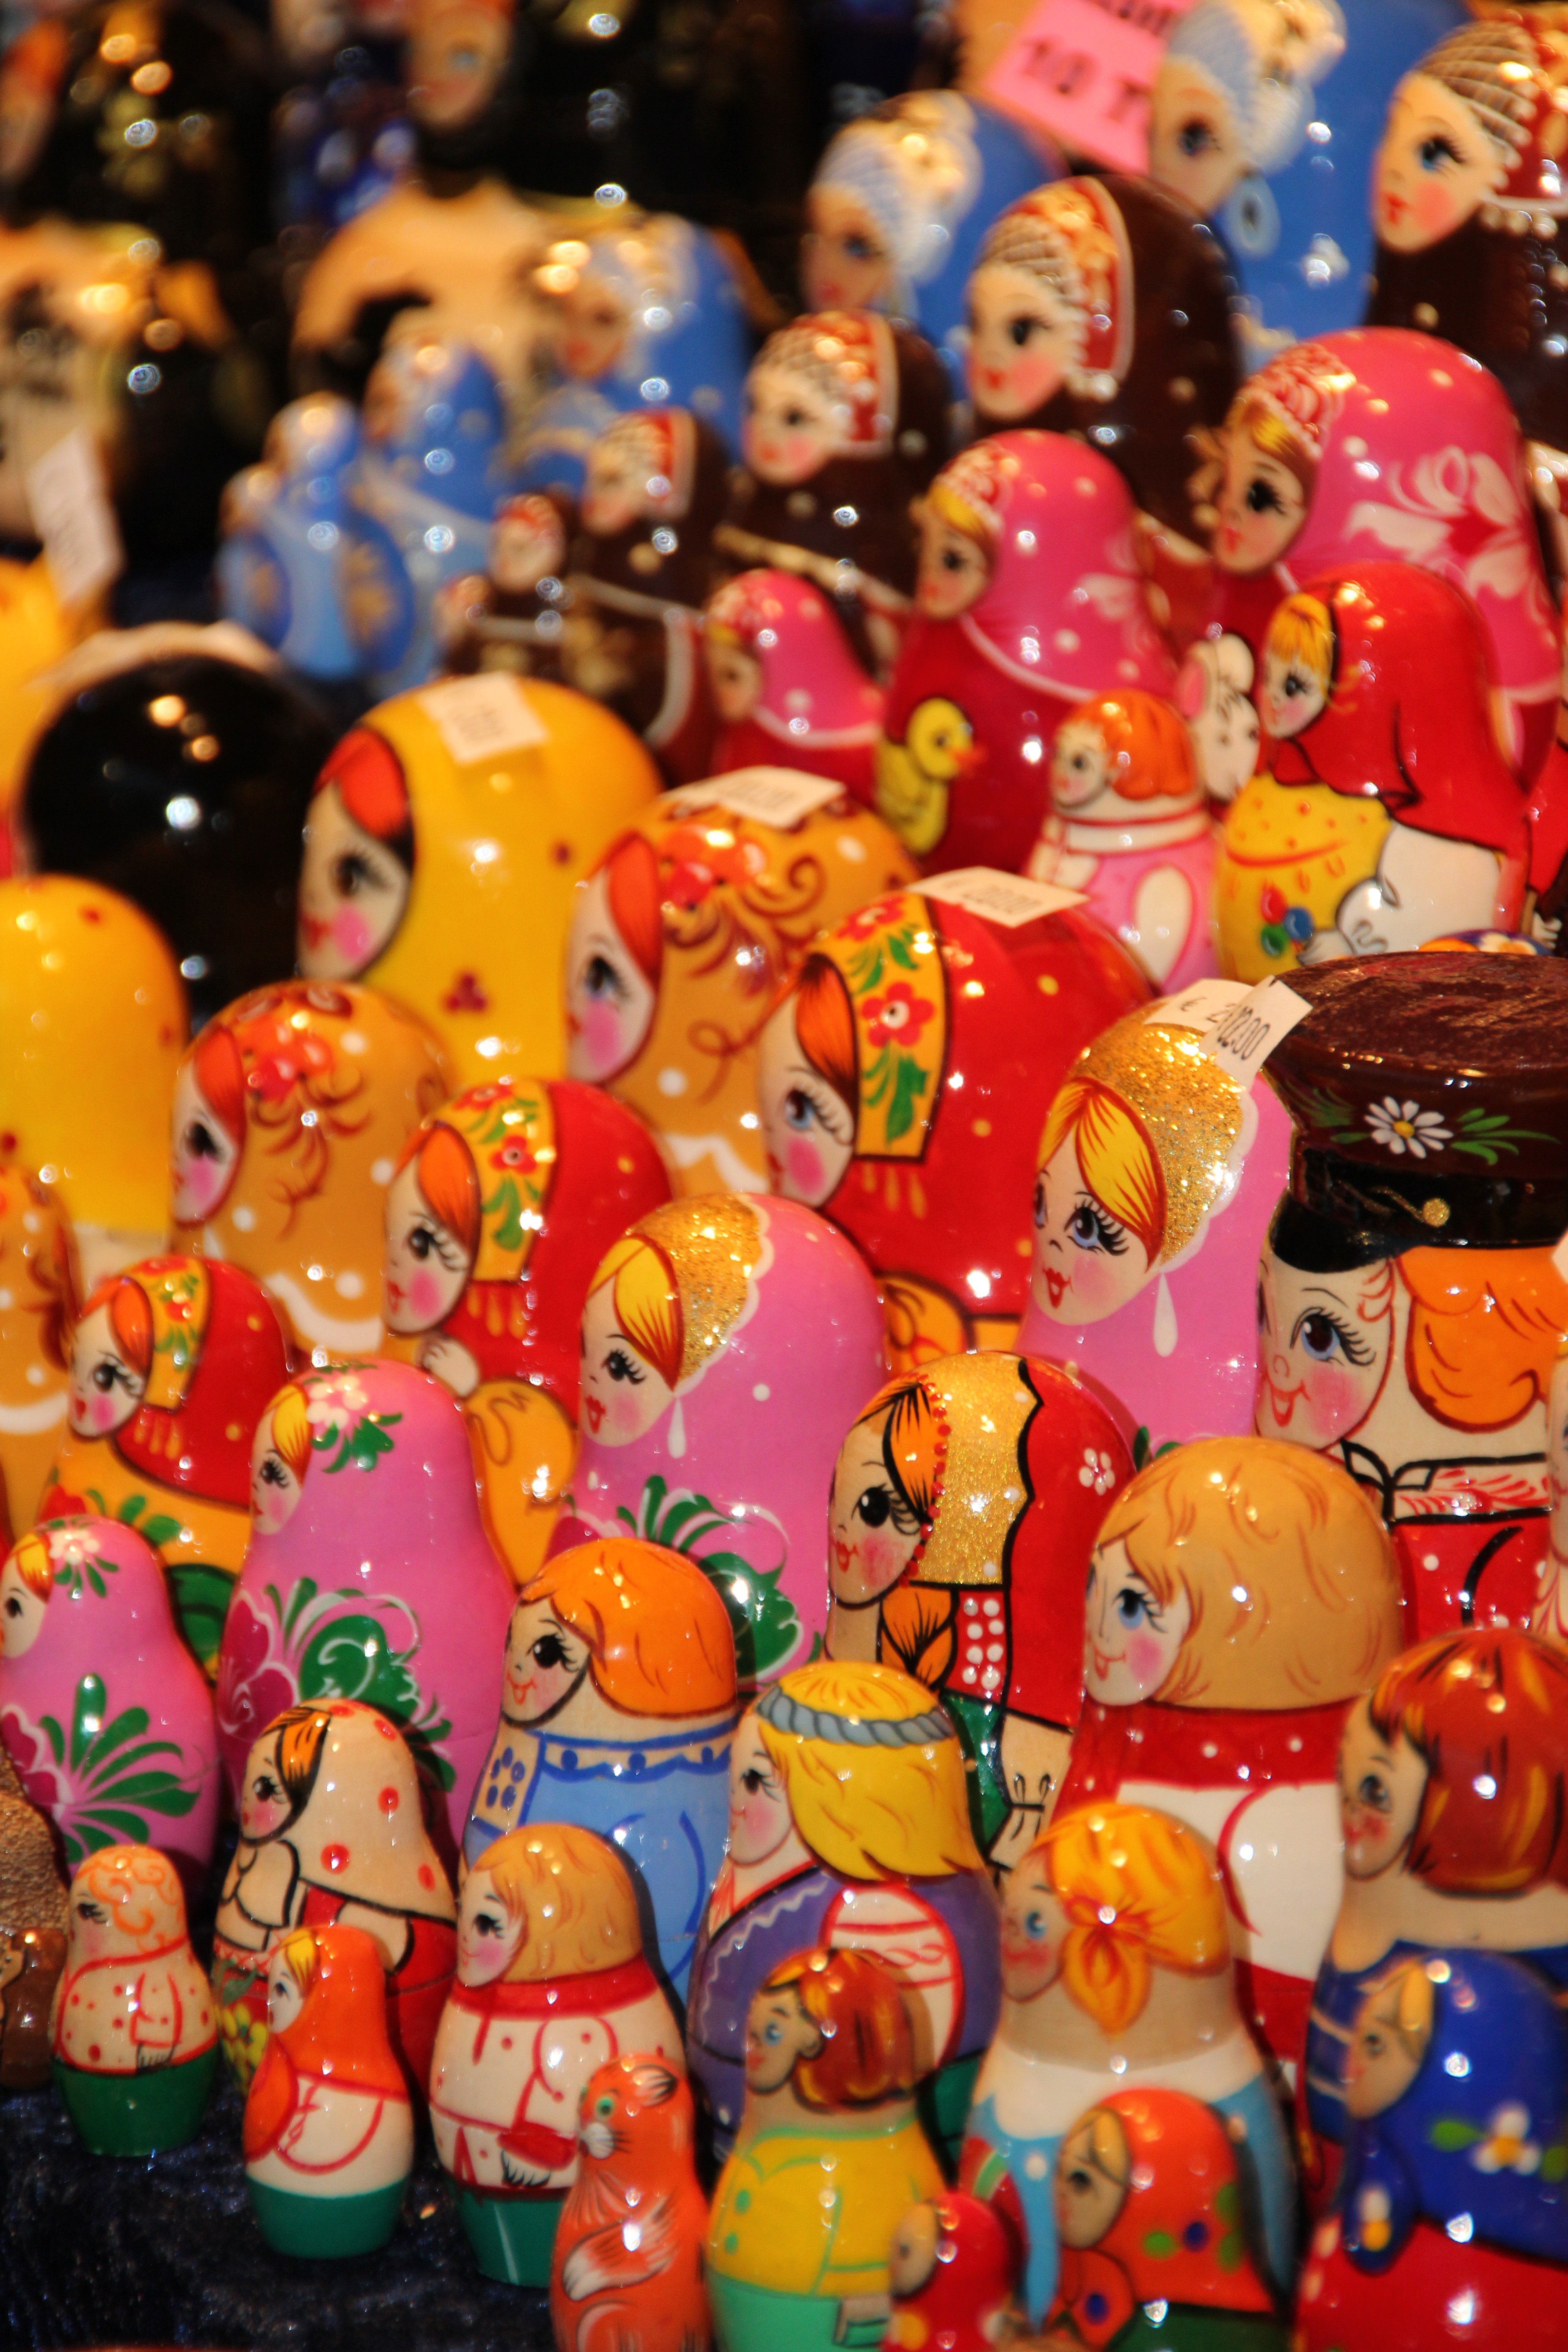
food, color, toy, carving, christmas market, figures, wooden figures, sweetness, christmas decorations